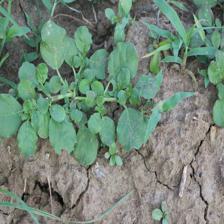
Label: BroadLeafWeed